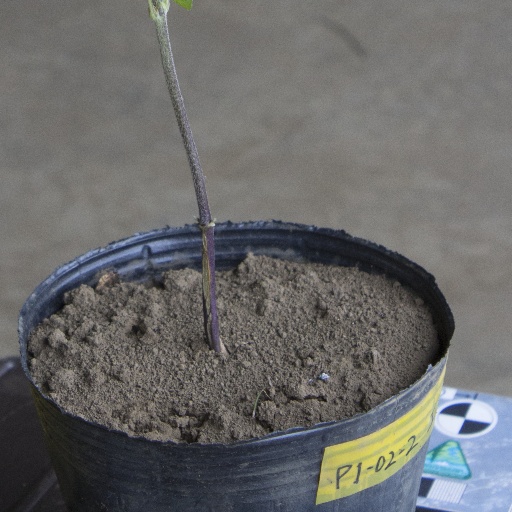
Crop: soybean